Frank Granger Quigley

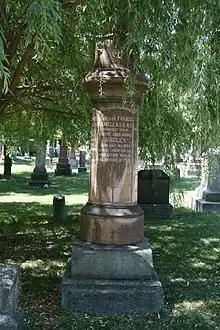
Quigley's grave at Mount Pleasant Cemetery in Toronto, Ontario

Quigley was wounded in action on 27 March 1918 and recovered in Le Touquet Hospital. He was returned to Canada to finish his recuperation from his shattered ankle. He served as an instructor at Armour Heights while he was in Canada. In June the "London Gazette" announced the award of the Distinguished Service Order to Quigley, the citation reading: